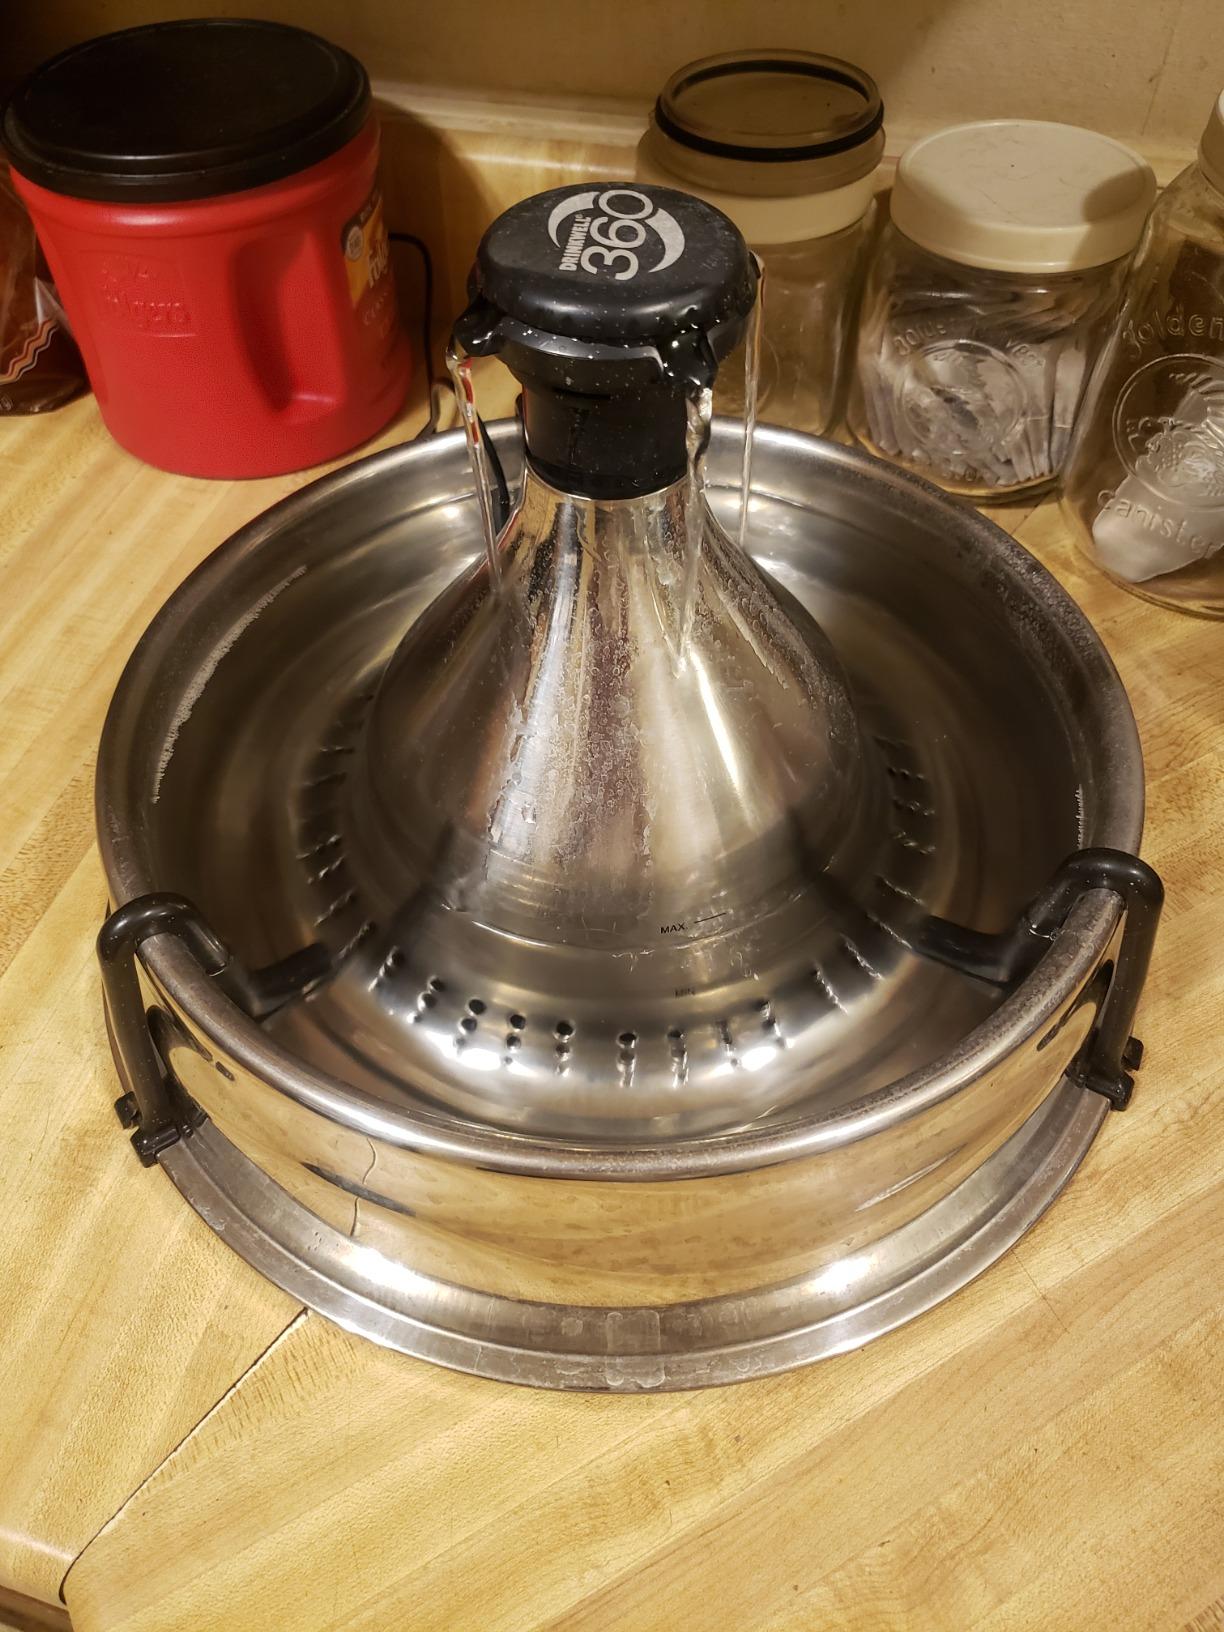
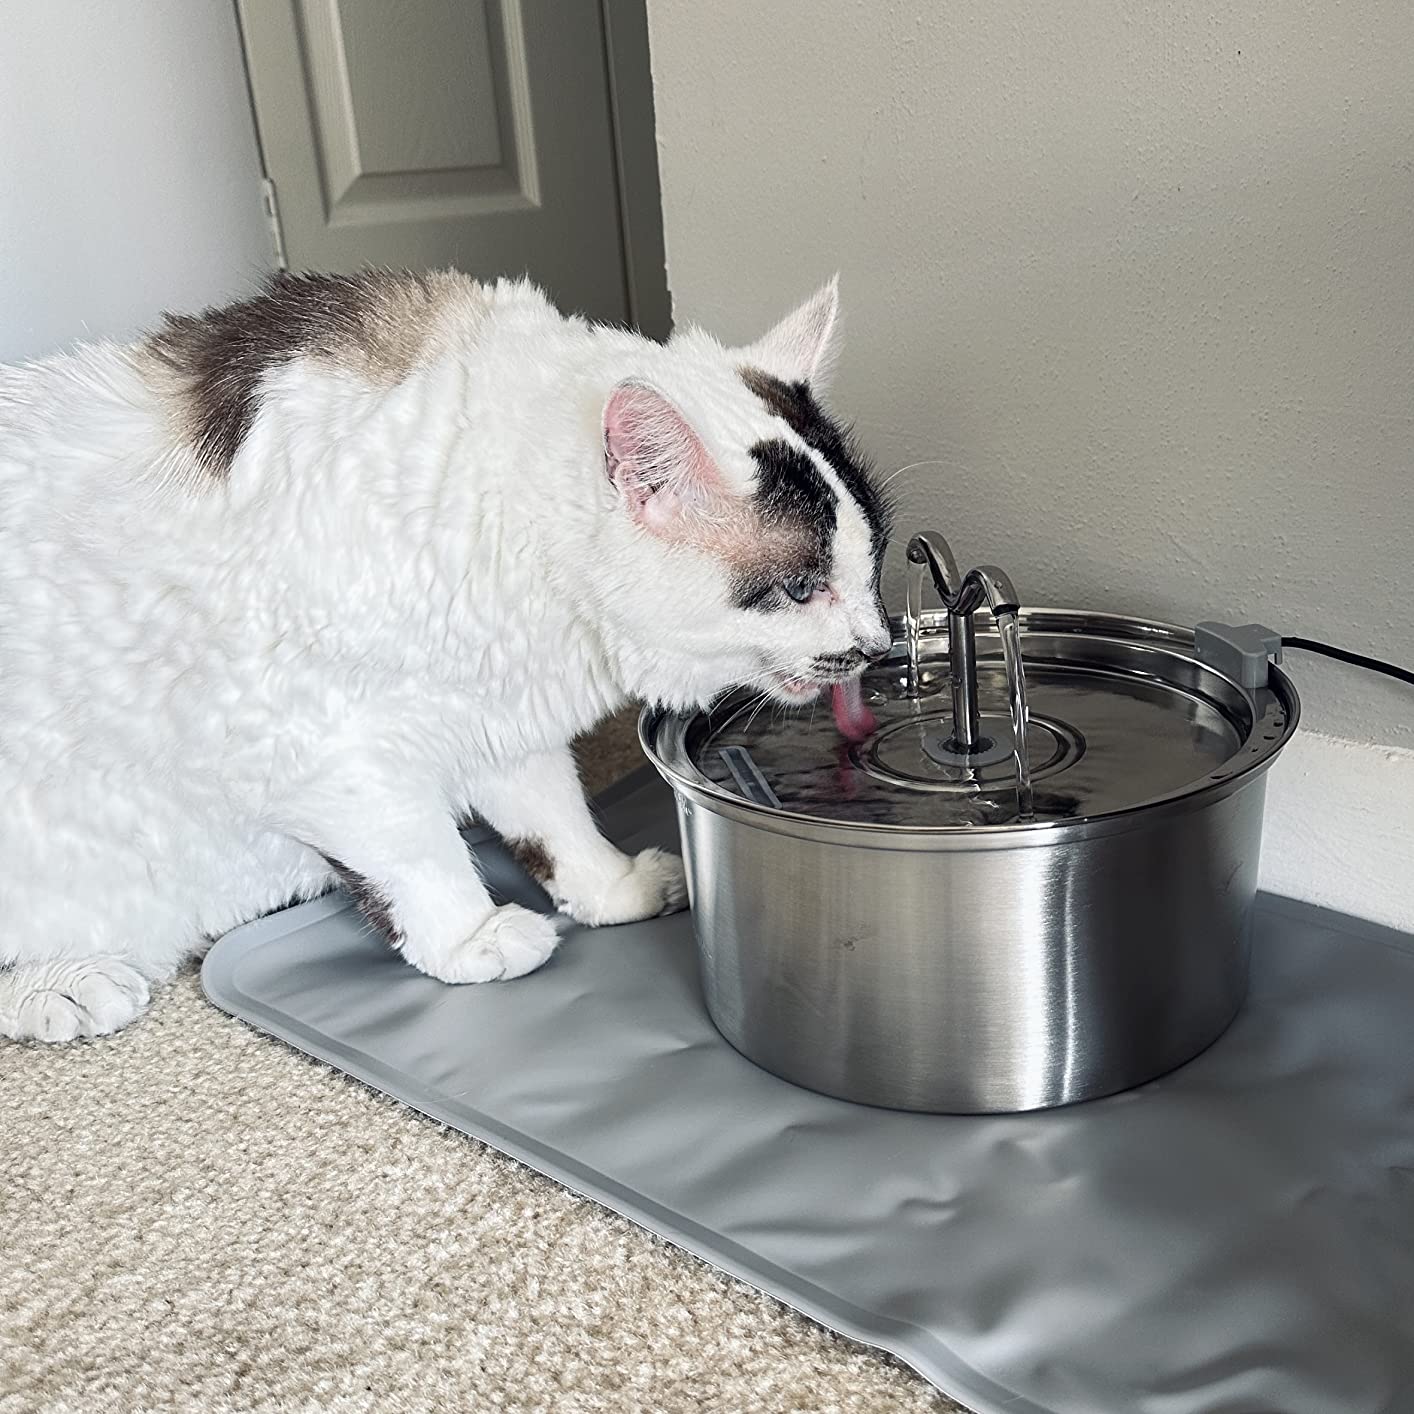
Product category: items_bowl
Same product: no